Esilda Villa

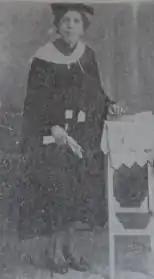
Esilda Villa Laguna Michel, 1st woman lawyer in Bolivia

Esilda Villa Laguna Michel was born on 18 December 1909 in Sucre, Bolivia to Adela Michel and Eduardo Villa Laguna. At the age of four, she entered primary school in the city of Potosí. Because of her excellent performance, she was able to skip her final year of primary schooling and at 12 years old, moved to Oruro, enrolling in the secondary school, "Liceo "Pantaleón Dalence" de Señoritas" (Pantaleón Dalence Women's Lyceum) graduating with a specialization in science and letters. Though she wanted to study law, there was no law school in Oruro which would accept women, so joining with other graduates of her generation, they founded the "Facultad Libre de Derecho" (Free Faculty of Rights). After studying for two years, on 2 June 1928, she appeared before the Superior Court of the District of Oruro, to take the examination for "Procuradora de Causas". Having never before had a woman apply, the court examined Villa and confirmed that she met the requirements.